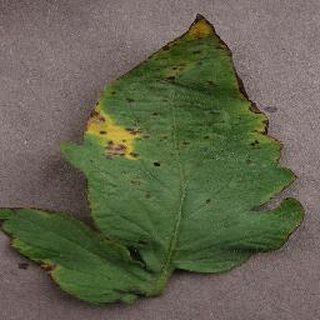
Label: tomato_bacterial_spot